Andreas Jakob von Dietrichstein

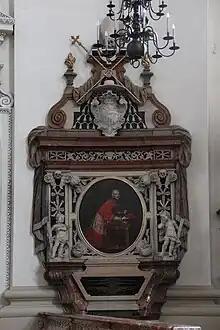
Grave monument of Archbishop Dietrichstein in Salzburg Cathedral.

The Wasserspiele in Hellbrunn were only poorly repaired. The "Mechanical Theater" of the Hellbrunner Wasserspiele was newly built. Lorenz Rosenegger committed 343 guilders to create 100 new figures and to initiate construction, which was met with several difficulties and a significant increase in costs. Dietrichstein also renovated the dilapidated Andreaskirche.